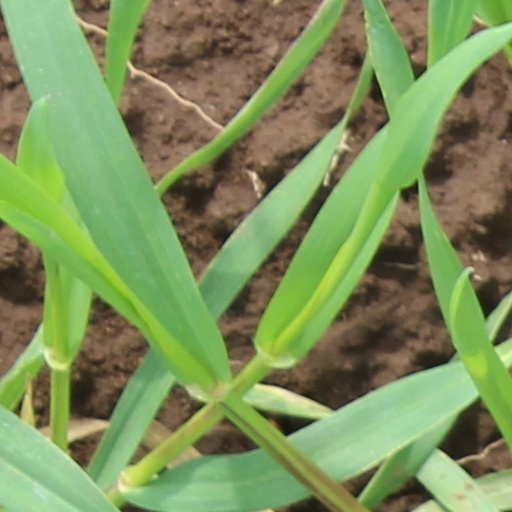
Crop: wheat